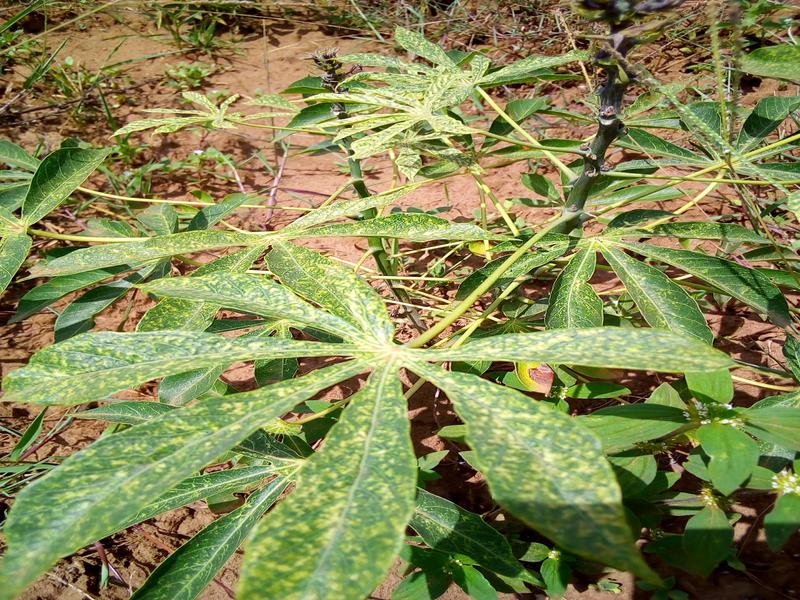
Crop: cassava
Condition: green_mottle